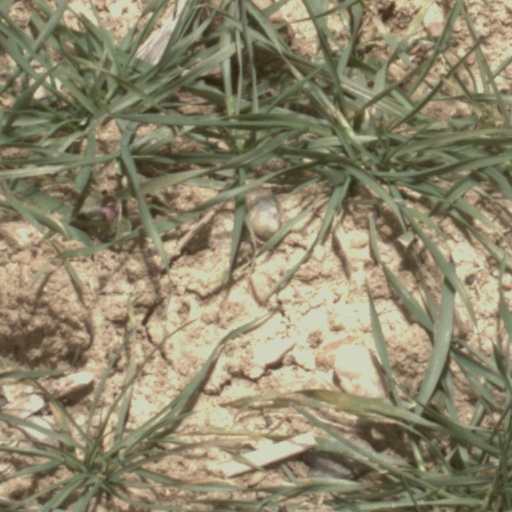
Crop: wheat